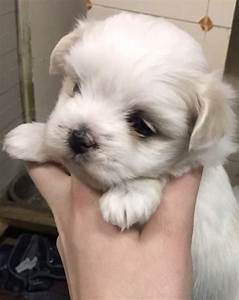
Label: cane